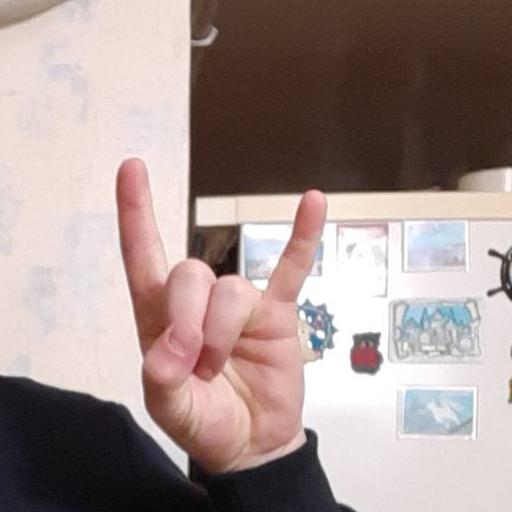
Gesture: rock